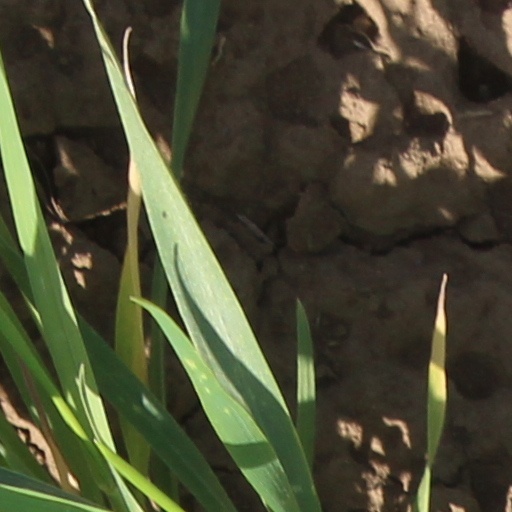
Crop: wheat